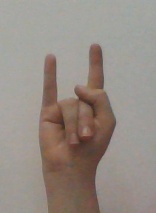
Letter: la